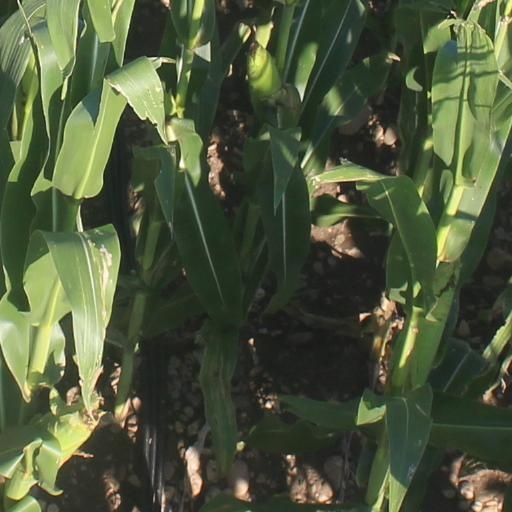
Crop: maize; corn